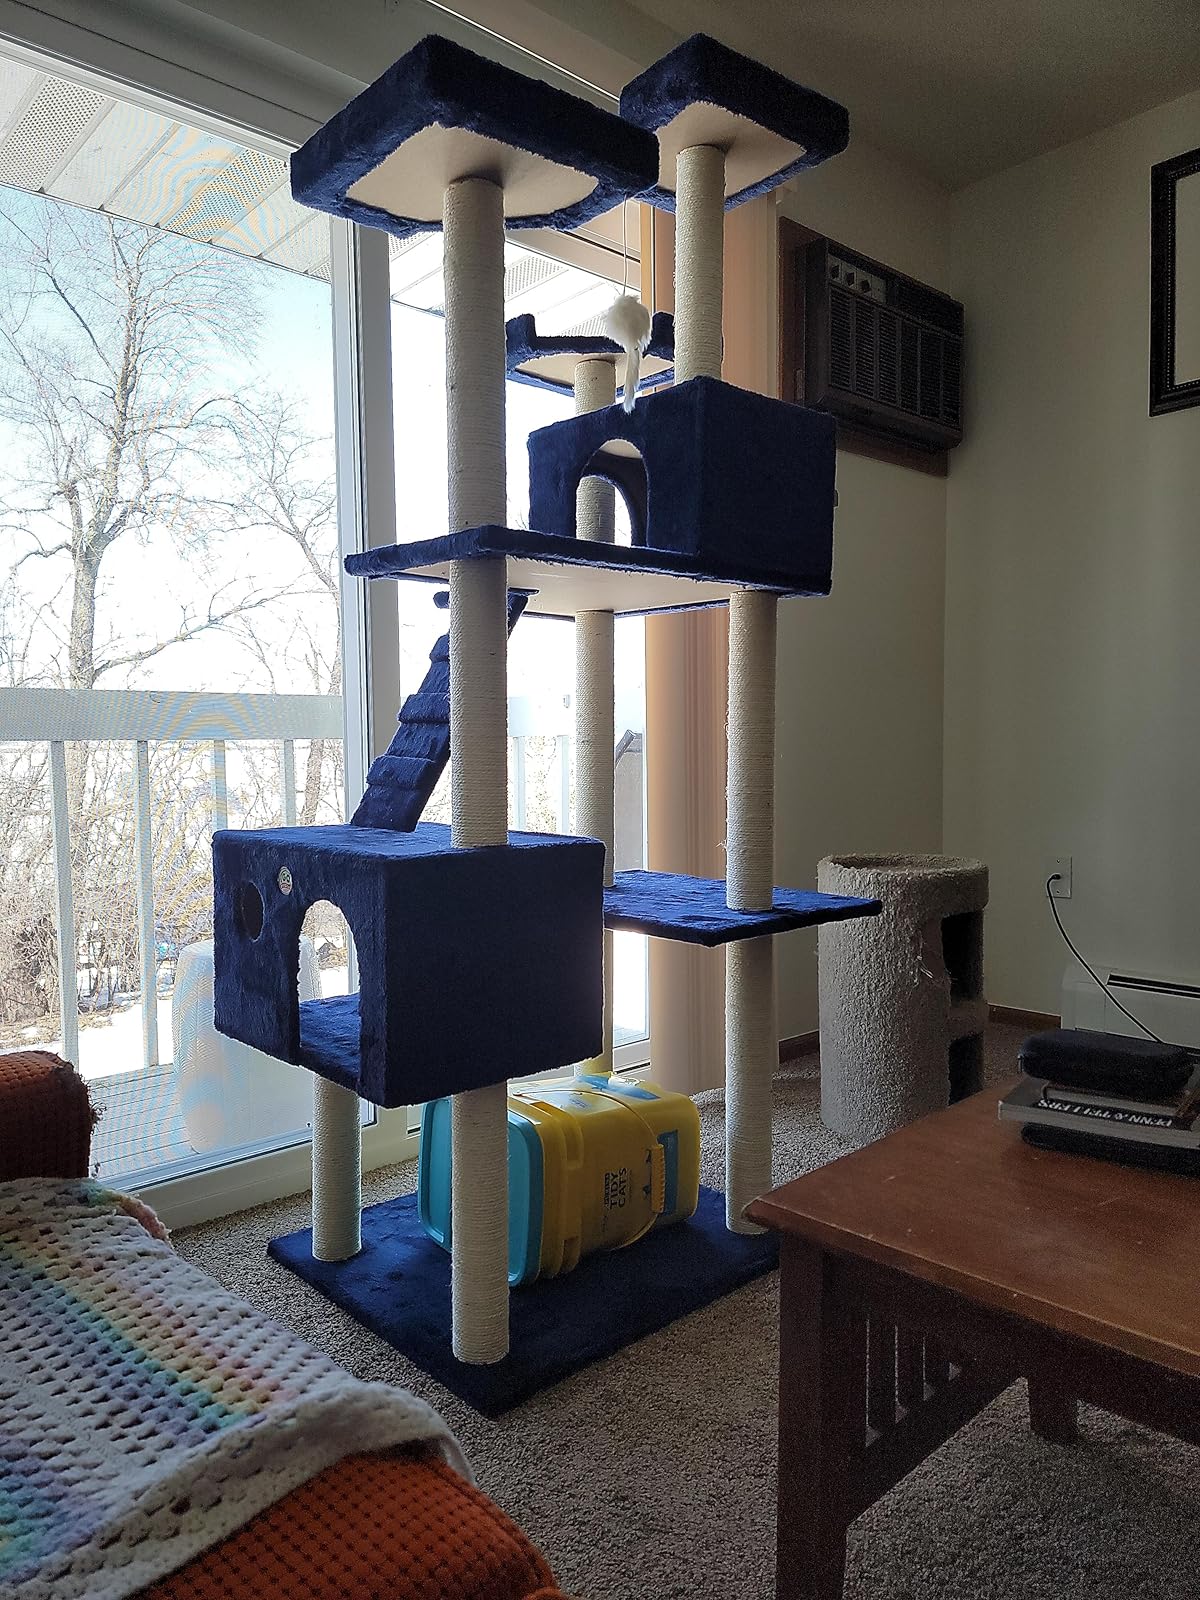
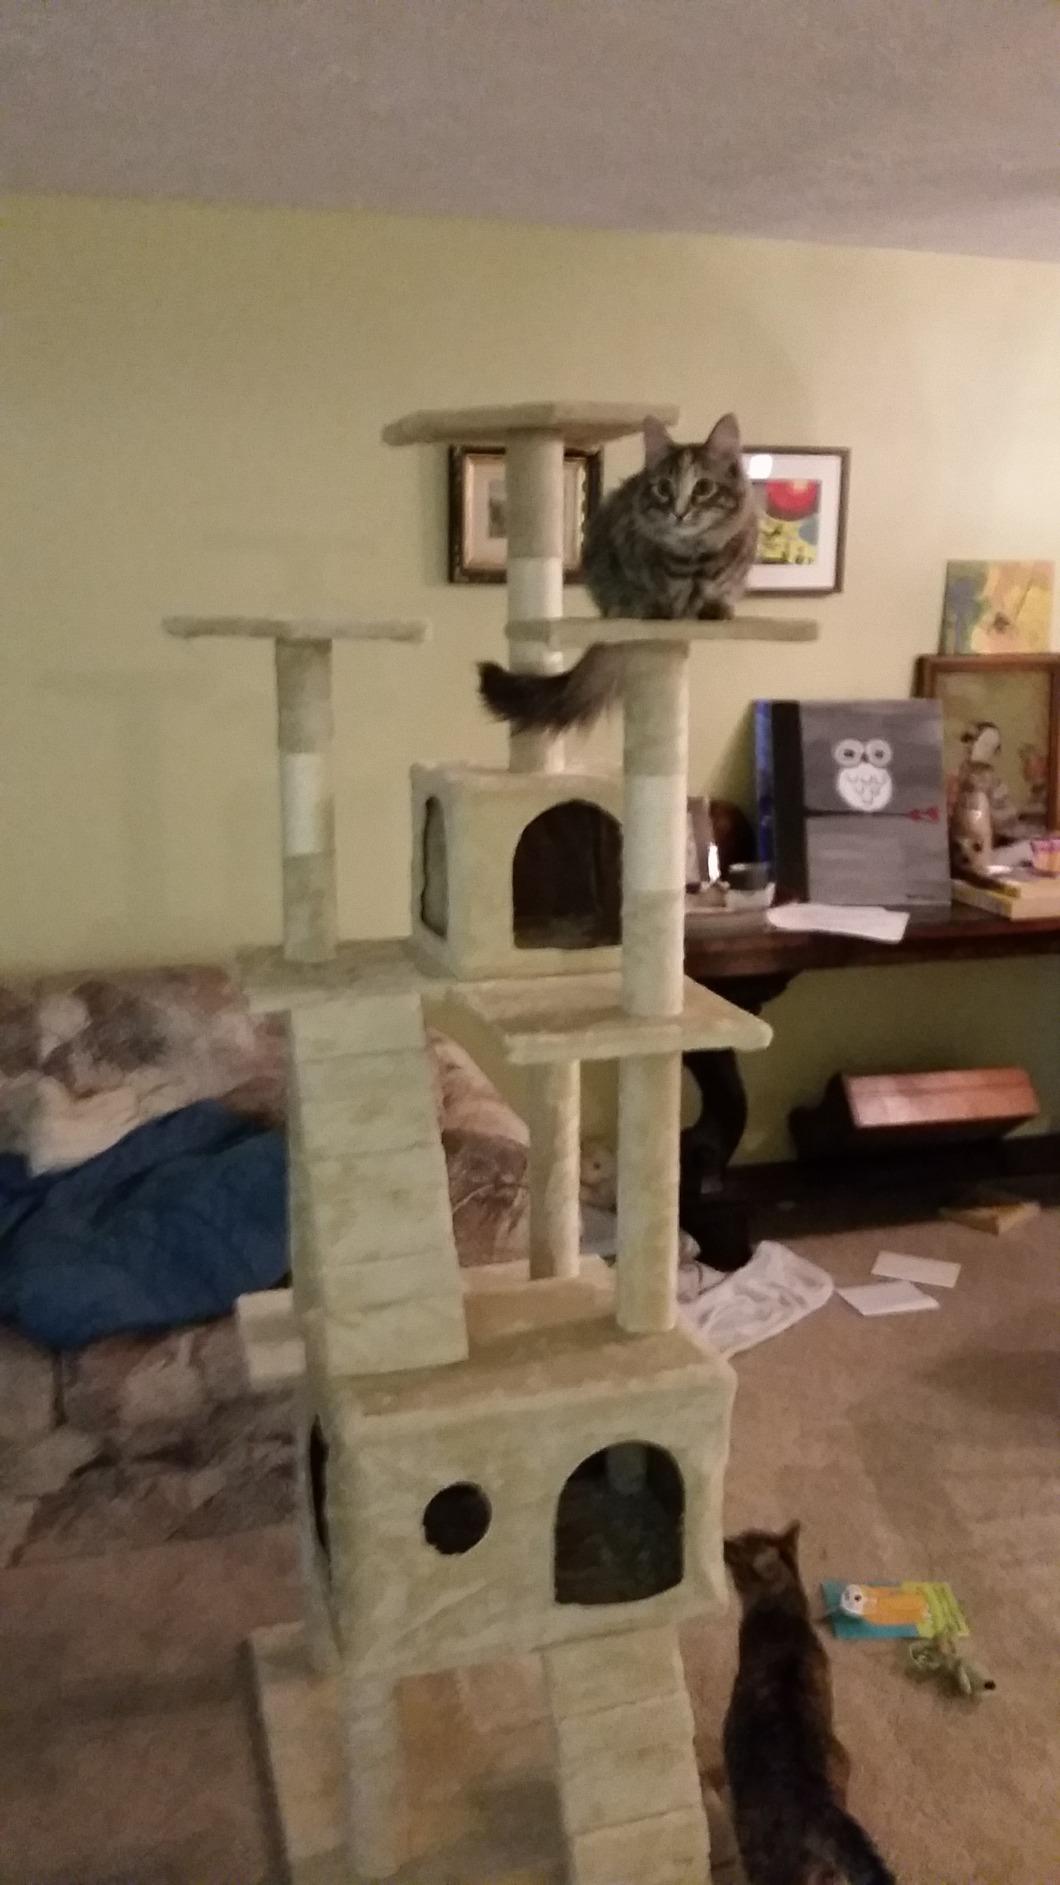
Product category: items_cat tree
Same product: no